Santanaraptor

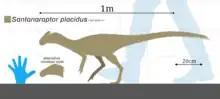
Size comparison

The holotype (MN 4802-V) is a juvenile partial skeleton consisting of three caudal vertebrae with chevrons, ischia, femora, tibia, fibula, pes, and soft tissue. The fossilized tissue includes a thin epidermis, muscle fibers, and possibly blood vessels. Skin impressions under the left foot are also preserved, showing scales. It was unearthed in 1996 from the Romualdo Formation (Santana Group) in the Ceará State, northeastern Brazil. While primarily known from hindquarter elements, the individual represented by the fossil may have reached in length and in mass. The fossil consists of bones from the pelvis, hindlimbs, and tail. These provide little information on its overall appearance. However, it was definitely a coelurosaur, and a few of its details suggest that it might be a member of the tyrannosauroids. It is presumed to be similar to "Dilong" and "Guanlong" in that it had long arms, three fingered hands, and slim hindlimbs.